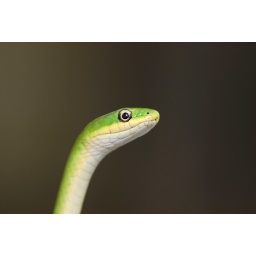
A green and white snake against a natural greenish brown background.